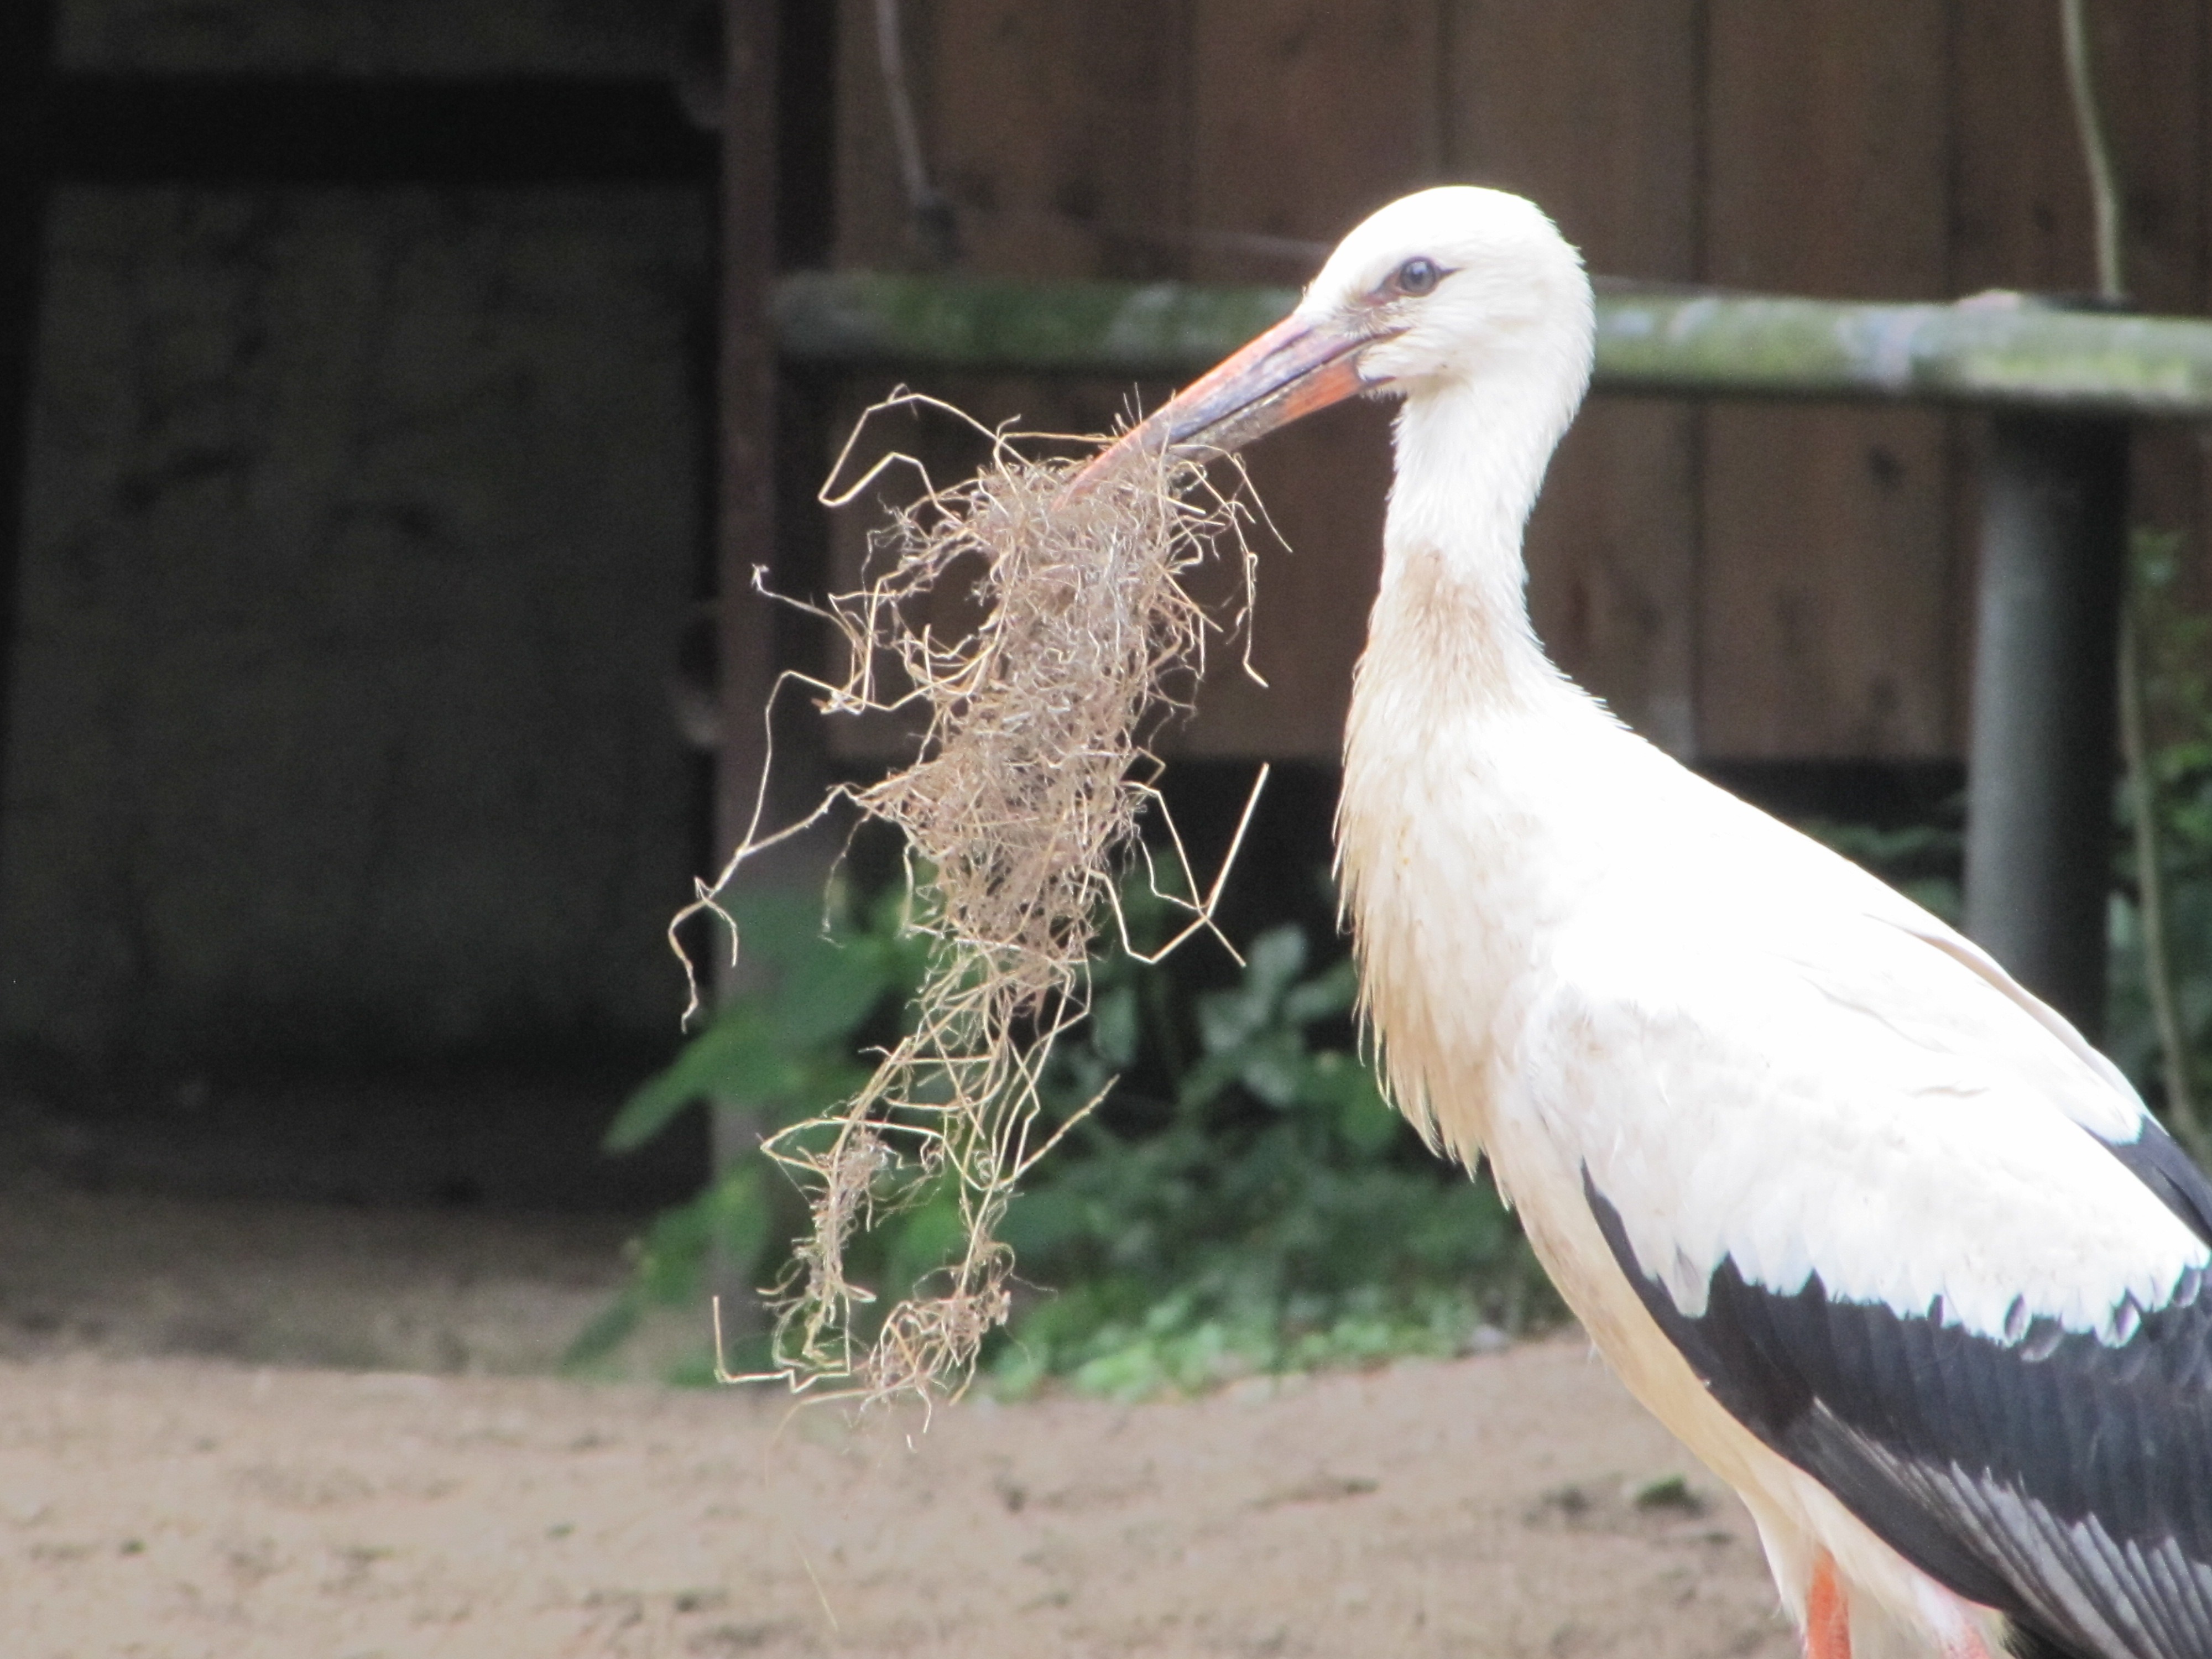
bird, wildlife, beak, fauna, stork, vertebrate, white stork, ciconiiformes, ogft, oisdjfo, oijfoshd